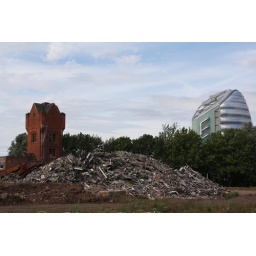
Wolsey Hosiery factory water tower juxtaposed with the Space Centre in Leicester